94th Siege Battery, Royal Garrison Artillery

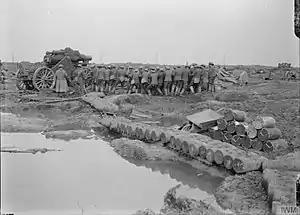
Positioning a 9.2-inch howitzer and its ammunition in the mud of the Ypres Salient, 1917.

At Wormhoudt the battery came under the command of 19th HAG and underwent training for the large number of reinforcements that had been posted. On 6 December 94th Siege Bty was ordered to 23rd HAG, and joined it on 11 December. By now HAG allocations had become more fixed, and from February 1918 they were converted into permanent RGA brigades. 23rd Brigade was designated as a 9.2-inch Howitzer Brigade, with 94th Siege Bty as its centrepiece, accompanied by three batteries of 6-inch howitzers. 94th Siege Bty remained with this brigade until the Armistice. The battery was also increased to six guns when a section joined on 15 January 1918 from 190th Siege Bty, an experienced unit that had been on the Western Front since November 1916. The newcomers became Left Section (LX) while the existing Left Section became Centre Section (CX).